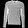
Label: Pullover